Aldehyde dehydrogenase 3 family, member A1

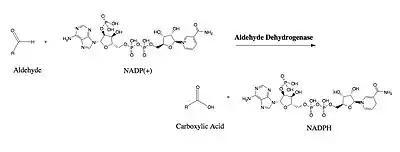
Stoichiometric equation representing the metabolism of an aldehyde substrate by ALDH3A1 using NADP+ as a cofactor

ALDH3A1 is a homodimer consisting of alpha helices (43.8%), beta sheets (4.2%), p-loop turns (28.2%) and random coils (23.8%). The catalytic residue–Cys244—is located on an active site that contains a Rossmann fold that binds the enzyme's cofactor, NAD(P)+.